2008 Damascus car bombing

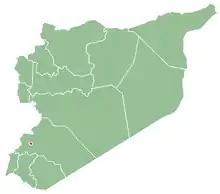
Damascus highlighted within Syria

The 2008 Damascus car bombing was a car bombing that occurred on 27 September 2008 in the Syrian capital of Damascus. The explosion left 17 people dead and 14 injured. A car, laden with 200 kilograms (440 pounds) of explosives detonated in the Sidi Kadad suburb of the capital, at approximately 8:45am. The blast occurred roughly 100 metres from a security installation on the road to Damascus International Airport at an intersection leading to the Sayyidah Zaynab Mosque, popular with Shia pilgrims from Iran and Lebanon. Security forces cordoned off the area.